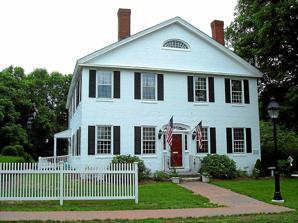
Building: Augustus Post House
Country: United States of America
Year built: 1820
Historic house in Connecticut, United States United States historic place Augustus Post House U.S. National Register of Historic Places U.S. Historic district Contributing property Show map of Connecticut Show map of the United States Location 4 Main St., Hebron, Connecticut Coordinates 41°39′28″N 72°21′56″W / 41.6577°N 72.3656°W / 41.6577; -72.3656 Area 0.8 acres (0.32 ha) Built c. 1820 and 1978 Architectural style Federal Part of Hebron Center Historic District ( ID93000649 ) NRHP reference No. 82004387 Significant dates Added to NRHP June 28, 1982 ; 42 years ago ( 1982-06-28 ) Designated CP July 30, 1993 ; 31 years ago ( 1993-07-30 ) The Augustus Post House , also known as Hewitt House , is a historic house in Hebron, Connecticut .  Built about 1820, it is a prominent local example of Federal period architecture, whose occupants have included prominent local businessmen and one Governor of Connecticut .  It was listed on the National Register of Historic Places in 1982. Description and history The Augustus Post House is located in the village of Hebron, at the southeast corner of Main and Church Streets.  It faces north toward a surviving segment of Hebron's village green.  It is a 2 + 1 ⁄ 2 -story brick house, four bays wide, with a front gable roof and four chimneys.  The main facade has windows in each bay, with then main entrance sandwiched between the center two bays.  It is flanked by sidelight windows and topped by a semi-elliptical fanlight window.  A wood-frame ell extends to the building's rear.  The interior has retained significant original handiwork despite its adaptation for use as professional offices. Built c. 1820, it is locally significant as a fine example of vernacular Federal style architecture. The Augustus Post for whom it is named was Capt. Ezekiel Augustus Post (1775-1854) who fought as part of the Massachusetts Volunteer Militia in the war of 1812. Post, a craftsman, married three times and had a total of seventeen children, fourteen of whom survived into adulthood and three of whom bore the name Augustus. He was also grandfather to Augustus Post the aviation and automotive pioneer who founded the American Automobile Association . Capt. Post may have overextended himself in the construction of the house.  He sold it in 1824 to the mortgage holder, a local merchant.  The house went through a significant number of owners in the 19th century, one of whom was John S. Peters , a businessman who served as Governor of Connecticut 1831–33.  From the late 19th century to the 1970s it was owned by the Hewitt family, who operated a nearby general store. See also National Register of Historic Places listings in Tolland County, Connecticut References